Mohsine Moutouali

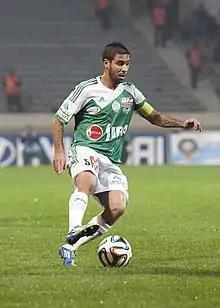
Moutouali with Raja CA in 2014

Mohsine Moutouali (also spelled Mouhcine Moutaouali, ; born 3 March 1986) is a Moroccan footballer who most recently played as an attacking midfielder for Botola side Ittihad Tanger. He can also play as a right winger.